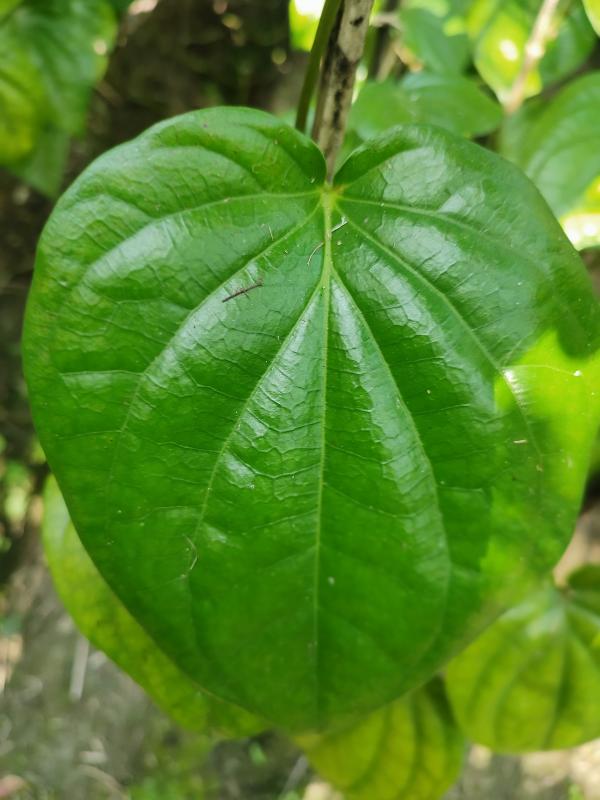
Label: Healthy_Leaf